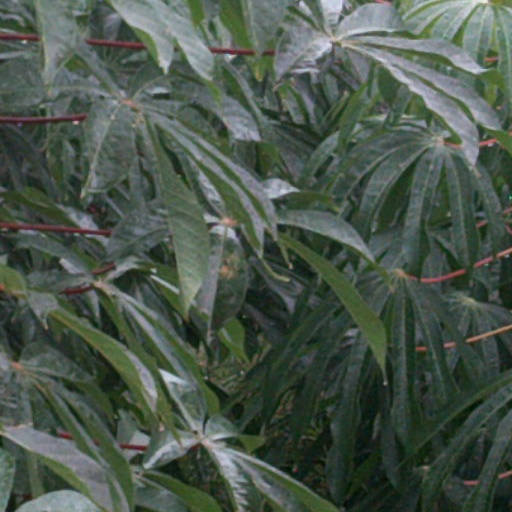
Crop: cassava